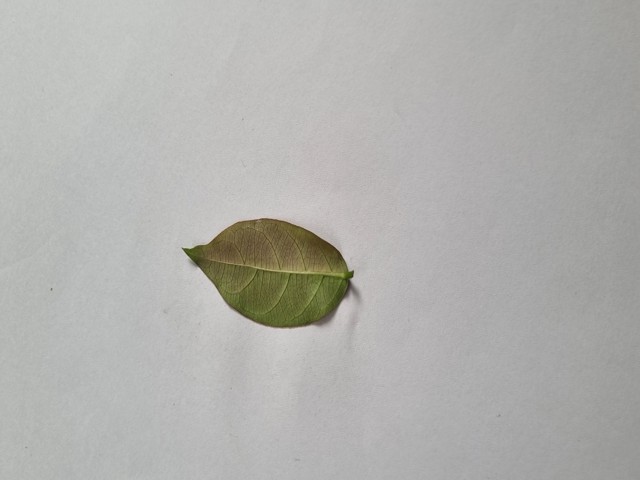
Plant: anantamul